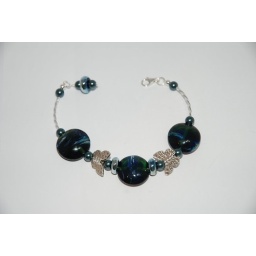
Stunning lampwork beads by julie fountain, with karen hill tribe butterflys with swarovski pearls and sterling silver twists